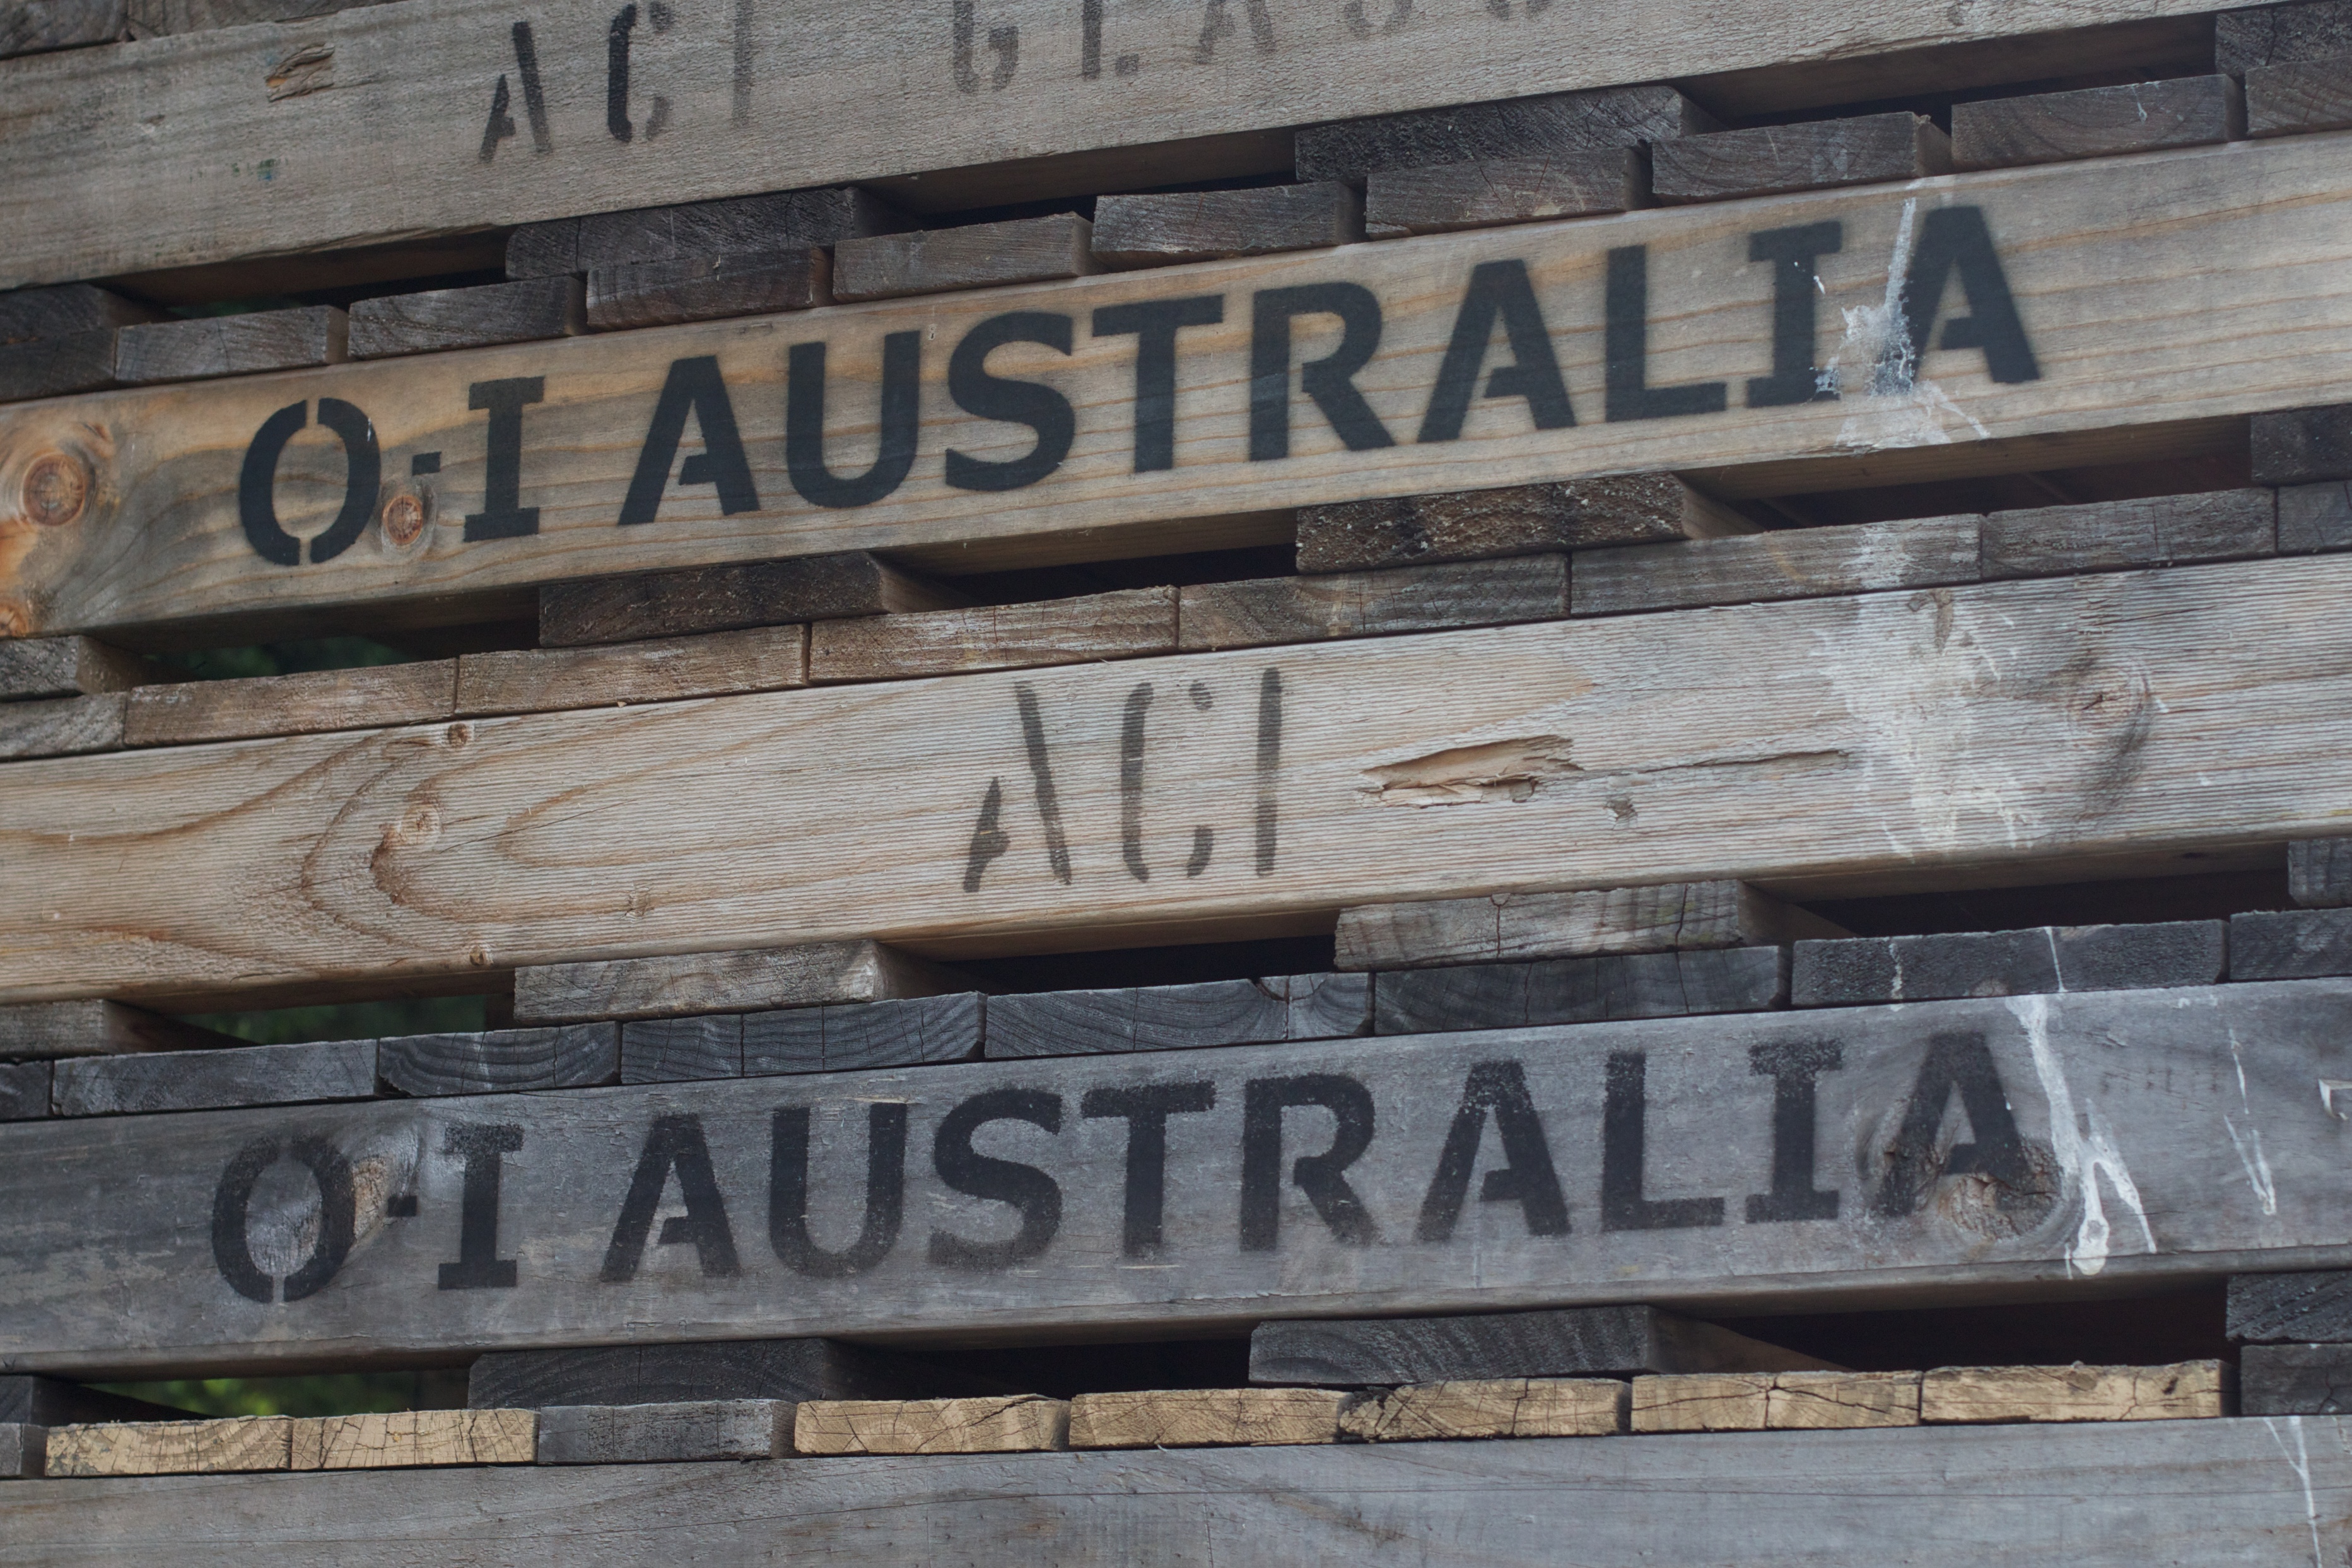
wood, number, wall, sign, street sign, signage, lane, auodyssey